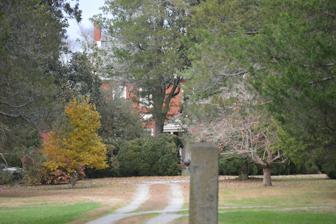
Building: Brickland
Country: United States of America
Year built: 1818
Historic house in Virginia, United States United States historic place Brickland U.S. National Register of Historic Places Virginia Landmarks Register Roadside view Show map of Virginia Show map of the United States Location 6877 Brickland Rd., Kenbridge, Virginia Coordinates 36°52′53″N 78°05′18″W / 36.88139°N 78.08833°W / 36.88139; -78.08833 Area 25 acres (10 ha) Built 1818 ( 1818 ) , c. 1822 Architectural style Federal NRHP reference No. 05000524 VLR No. 055-0002 Significant dates Added to NRHP June 1, 2005 Designated VLR March 16, 2005 Brickland is a historic plantation house located near Kenbridge , Lunenburg County, Virginia . The original section was built about 1818, with an addition built about 1822, and rear addition in 1920.  It is a 2 + 1 ⁄ 2 -story, eight-bay, brick dwelling in the Federal style.  The front facade features a gable-roof porch with paired Tuscan order columns. Also on the property are the contributing pump house, smokehouse (c. 1820), Lunenburg County's first post office (c. 1900), a summer kitchen (c. 1820), barns, a chicken house, and the ruins of slave quarters and an ice house . It was listed on the National Register of Historic Places in 2005. References